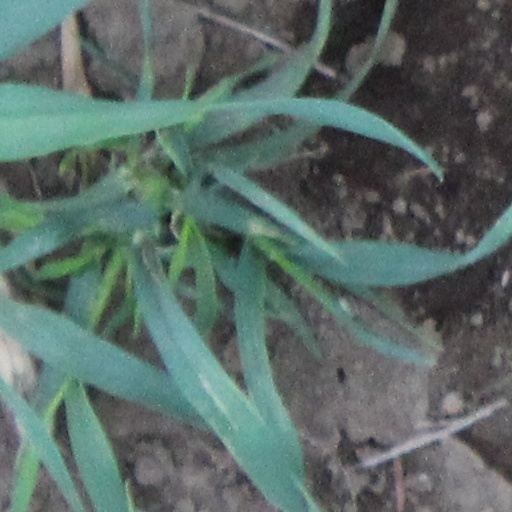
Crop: wheat